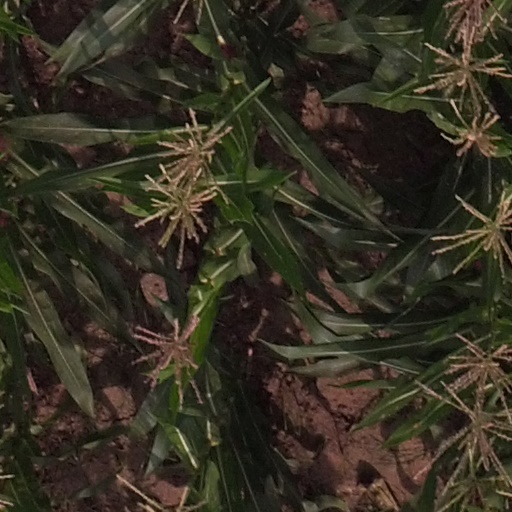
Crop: maize; corn